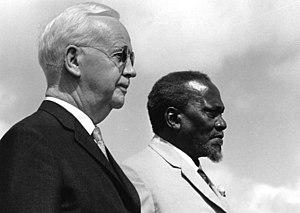
Kamau wa Ngengi baptisé John Peter Kamau avant d'être appelé Johnstone Kamau et d'être connu à partir de 1938 sous le nom de Jomo Kenyatta, né le 20 octobre 1894 à Gatundu et mort le 22 août 1978 à Mombasa, est un homme d'État kényan d’origine kikuyu. Militant indépendantiste, il est emprisonné de 1952 à 1961 et devient Premier ministre de 1963 à 1964 puis président de la République de 1964 à 1978.